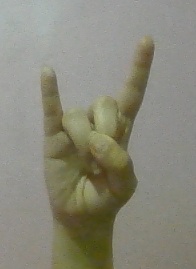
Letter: la